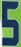
Number: 5